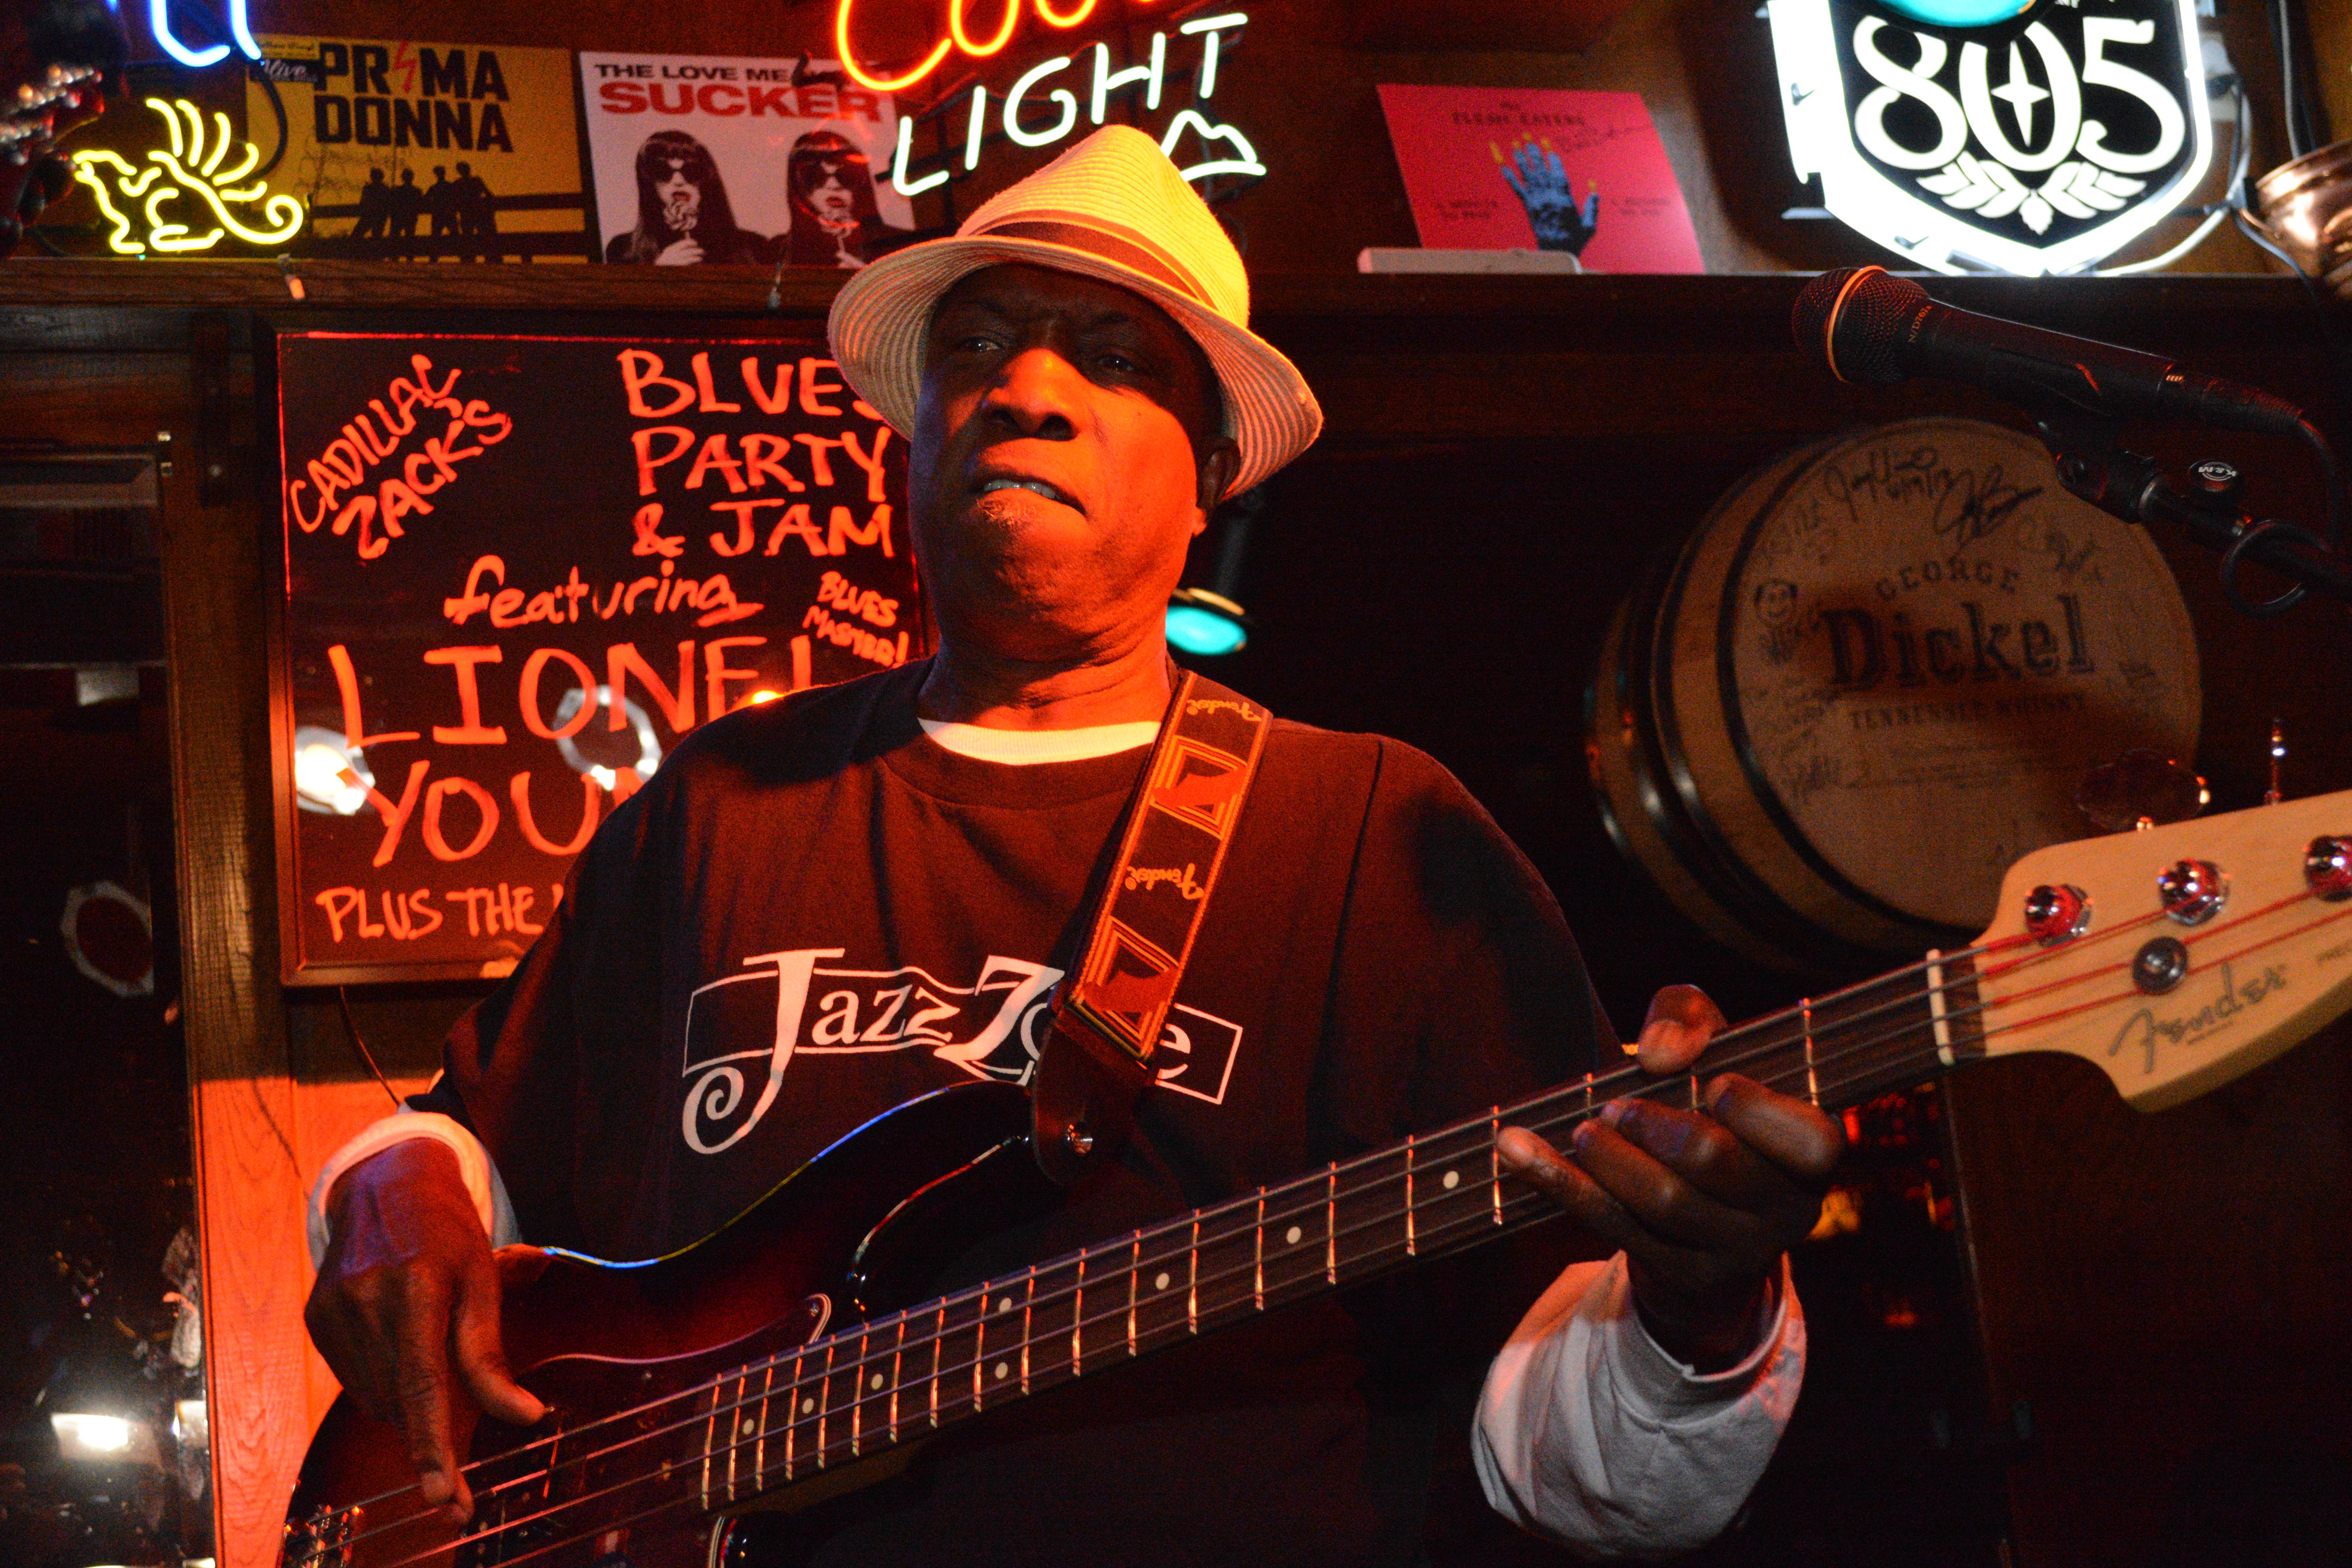
music, guitar, concert, musician, stage, performance, bassist, guitarist, bass guitar, entertainment, singer songwriter, string instrument, plucked string instruments